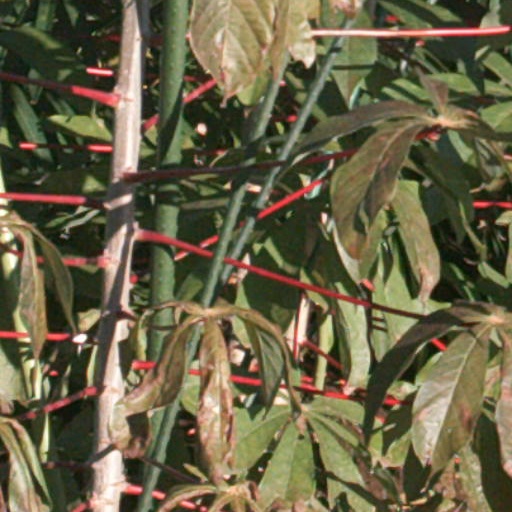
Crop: cassava